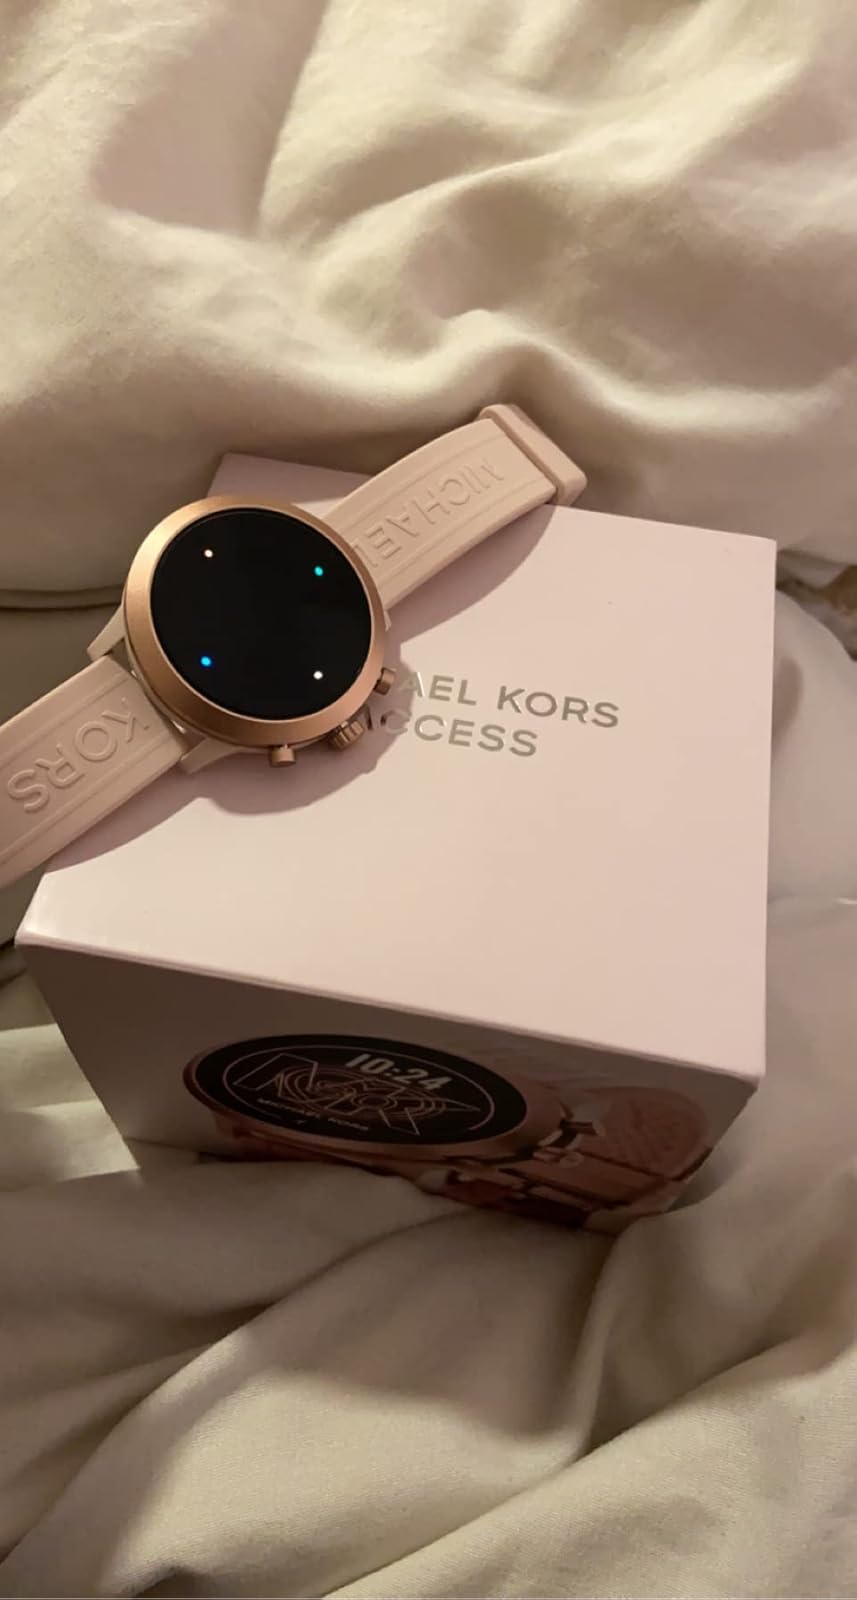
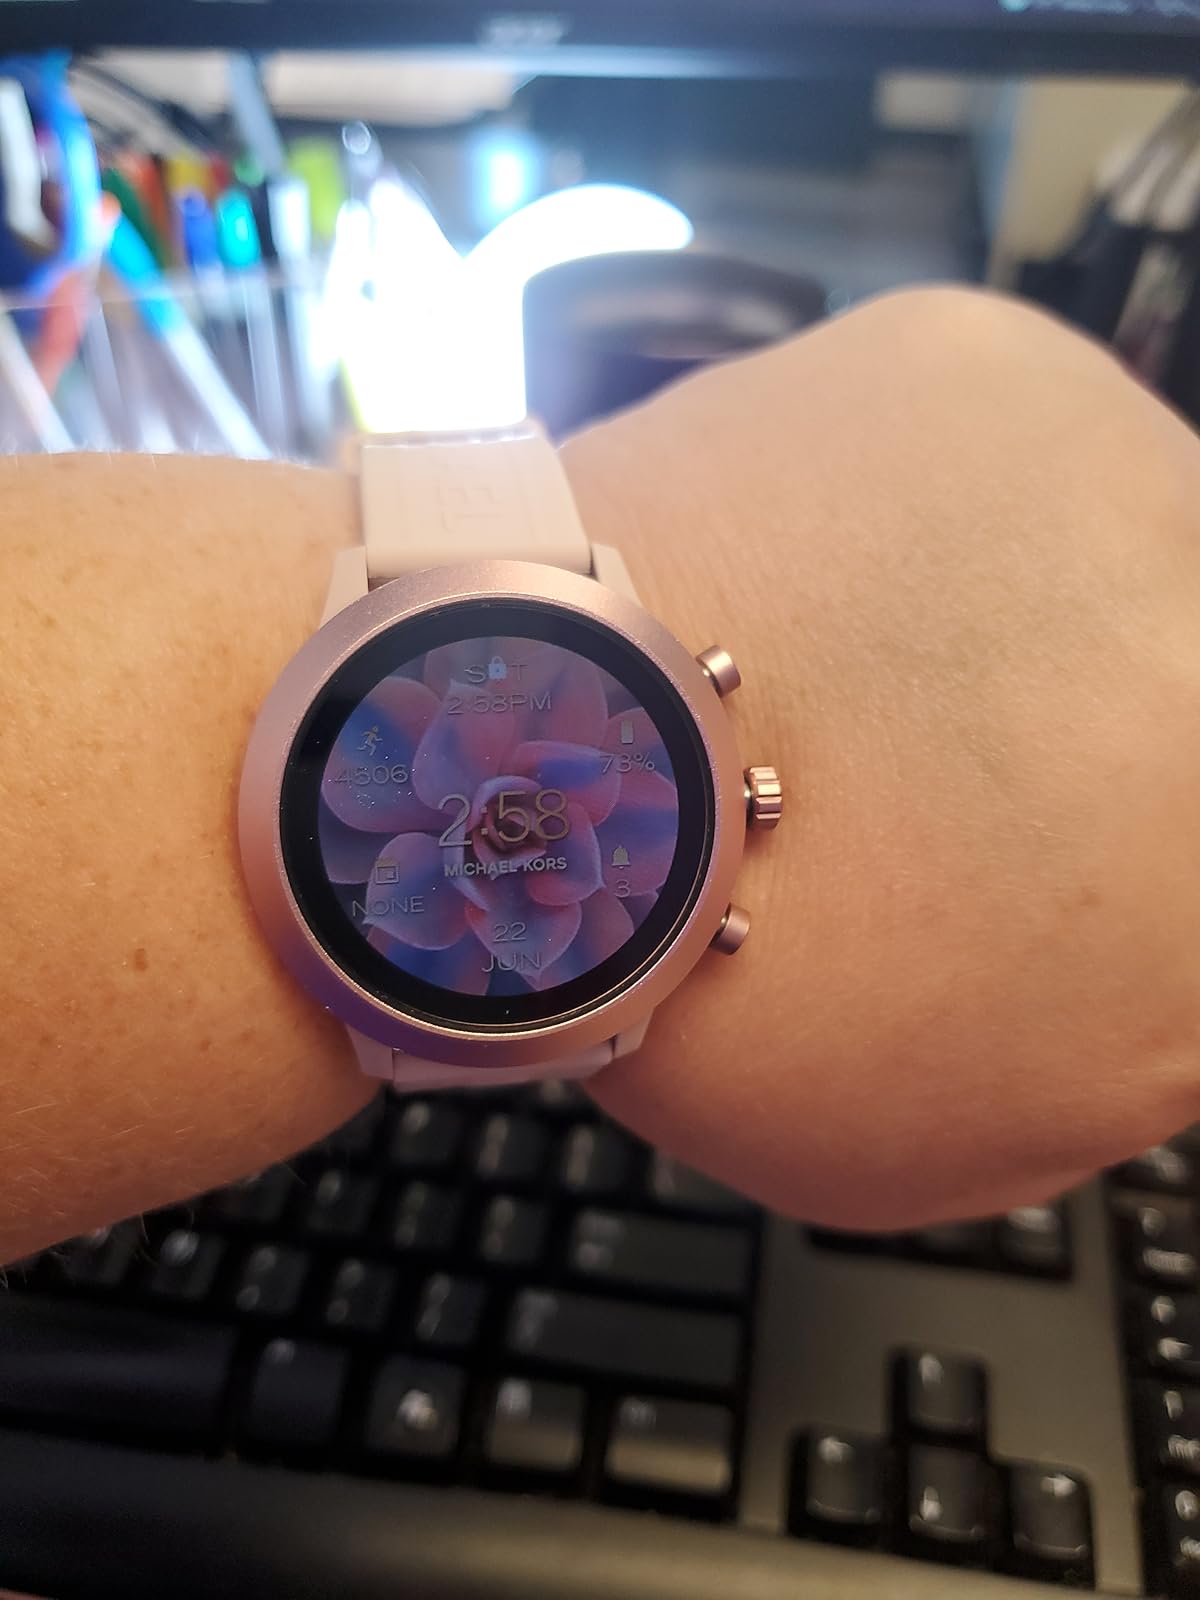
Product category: smartwatch
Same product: yes